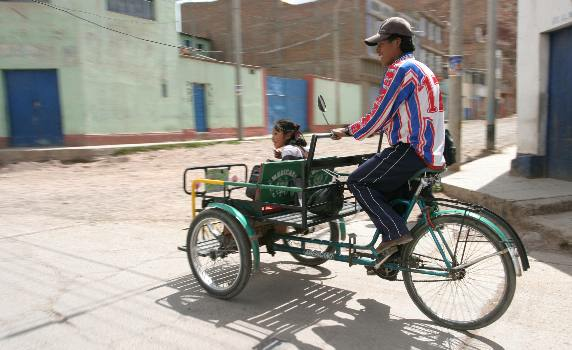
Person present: Yes